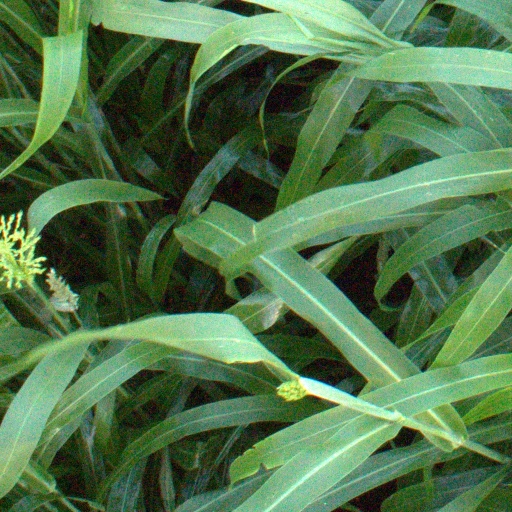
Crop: sorghum